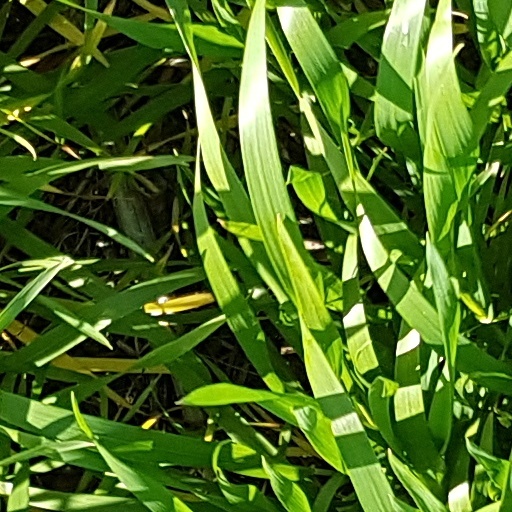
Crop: wheat